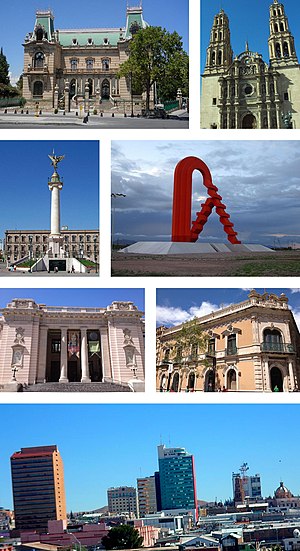
Chihuahua (by)
Chihuahua er navnet på hovedstaden i delstaten Chihuahua i Mexico. Byen har ca. 720.000 indbyggere.